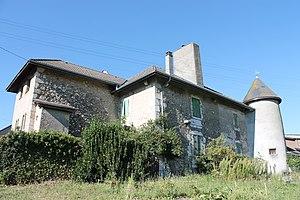
Maison forte de Dalmaz (XIIIe-XIVe), escalier (à gauche) et une tour ronde (à droite), façade sud (août 2018).
La Balme-de-Sillingy est une commune française située dans le département de la Haute-Savoie, en région Auvergne-Rhône-Alpes. Elle fait partie de la communauté de communes Fier et Usses.
Le château de La Balme ou de la Balme de Sillingy, anciennement château de Cosengier ou encore de La Balme de Cossengy était une maison forte, du XIVᵉ – XVIᵉ siècle, située dans l'ancien comté de Genève. Il se dressait à La Balme-de-Sillingy, aujourd'hui dans le département de la Haute-Savoie, en région Auvergne-Rhône-Alpes. Le château était le centre d'une châtellenie unie de La Bâtie et de La Balme.